Canadian Gaelic

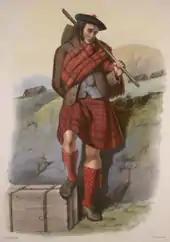
A romanticised early Victorian depiction of a member of Clan MacAlister leaving Scotland for Canada, by R. R. McIan

They would remember Canada when the earliest of the Highland Clearances by the increasingly Anglicized Scottish nobility began to evict Gaelic-speaking tenants en masse from their ancestral lands in order to replace them with private deer-stalking estates and herds of sheep.